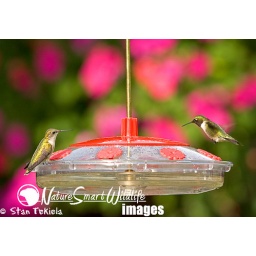
Ruby-throated Hummingbird Archilochus colubris, male and female at feeder, taken in Sandstone, MN